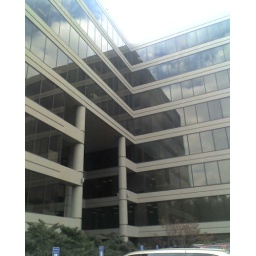
The building my new office is in